Bathing

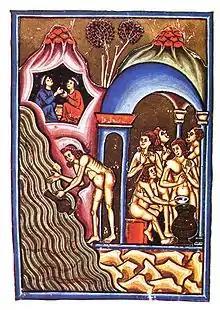
A sweat bath: illumination from Peter of Eboli, "De Balneis Puteolanis" ("The Baths of Pozzuoli"), written in the early 13th century

Christianity has always placed a strong emphasis on hygiene. Despite the denunciation of the mixed bathing style of Roman pools by early Christian clergy, as well as the pagan custom of women bathing naked in front of men, this did not stop the Church from urging its followers to go to public baths for bathing, which contributed to hygiene and good health according to the Church Fathers, Clement of Alexandria and Tertullian. The Church also built public bathing facilities that were separate for both sexes near monasteries and pilgrimage sites; also, the popes situated baths within church basilicas and monasteries since the early Middle Ages. Pope Gregory the Great urged his followers on the value of bathing as a bodily need.